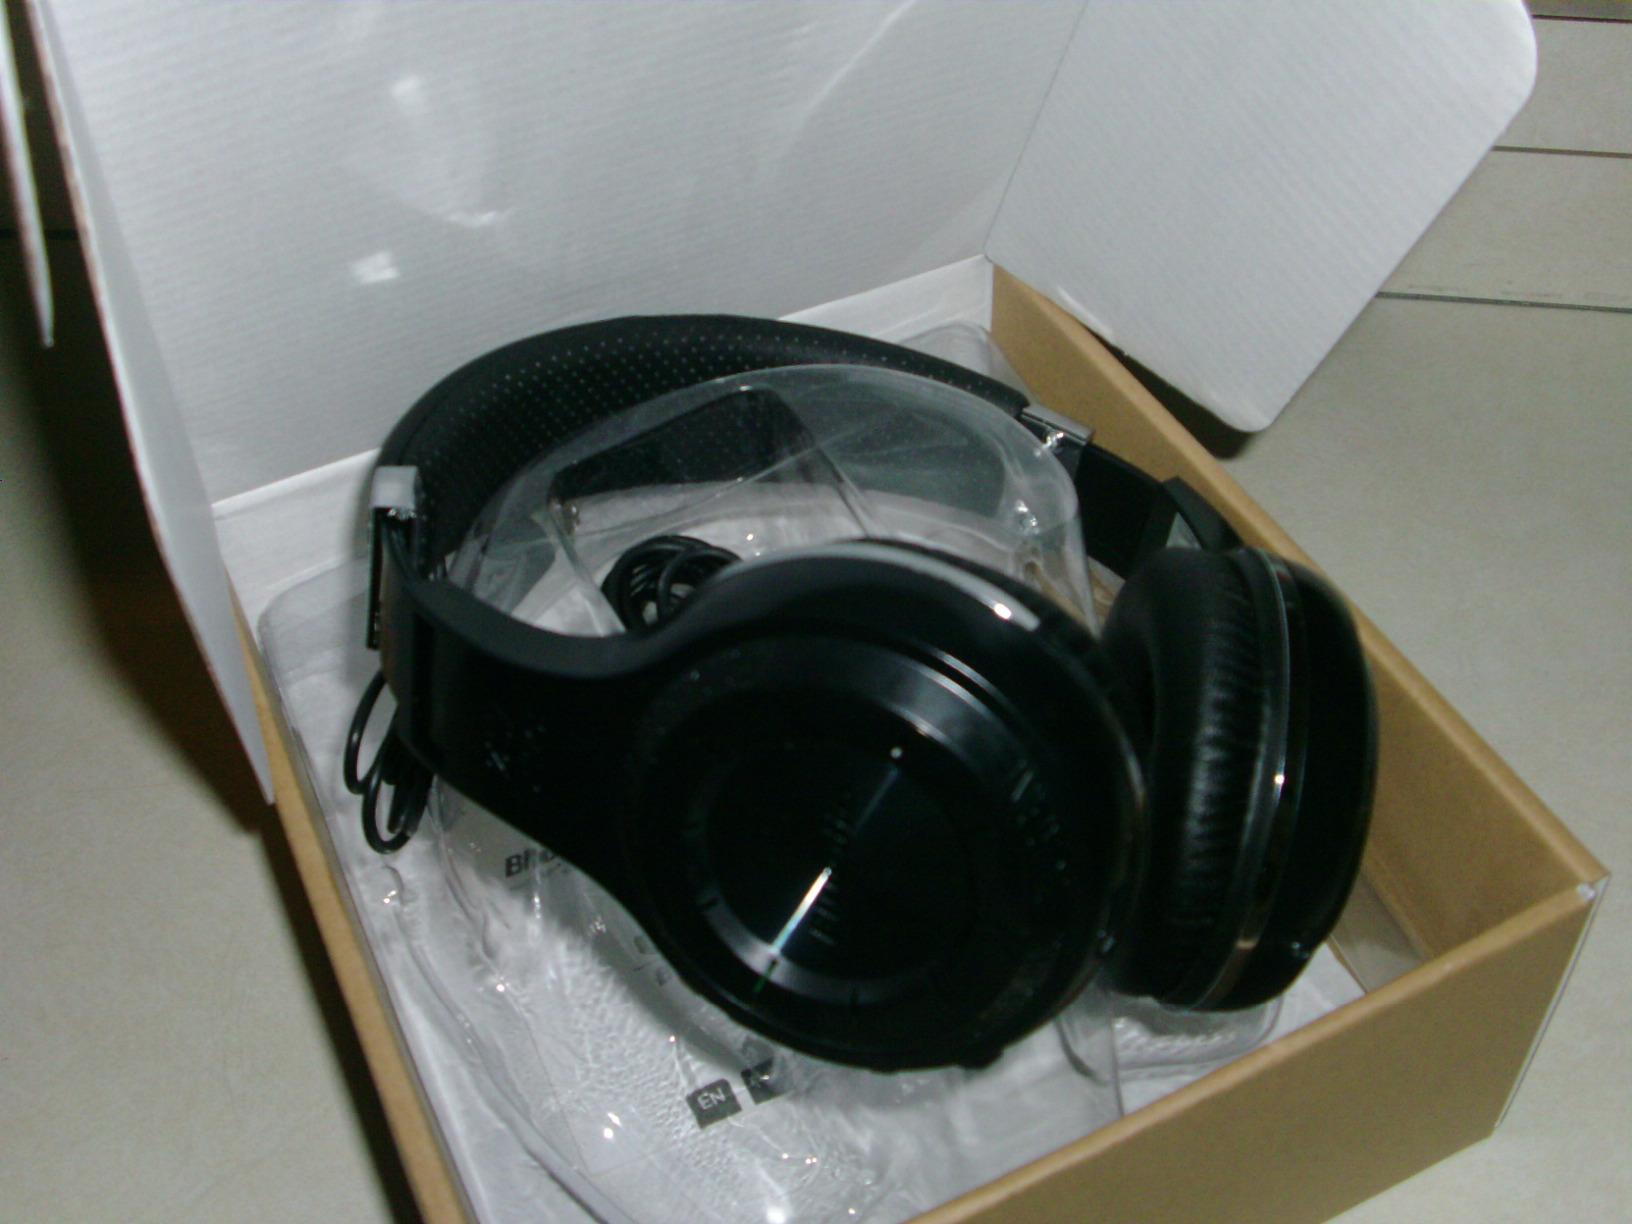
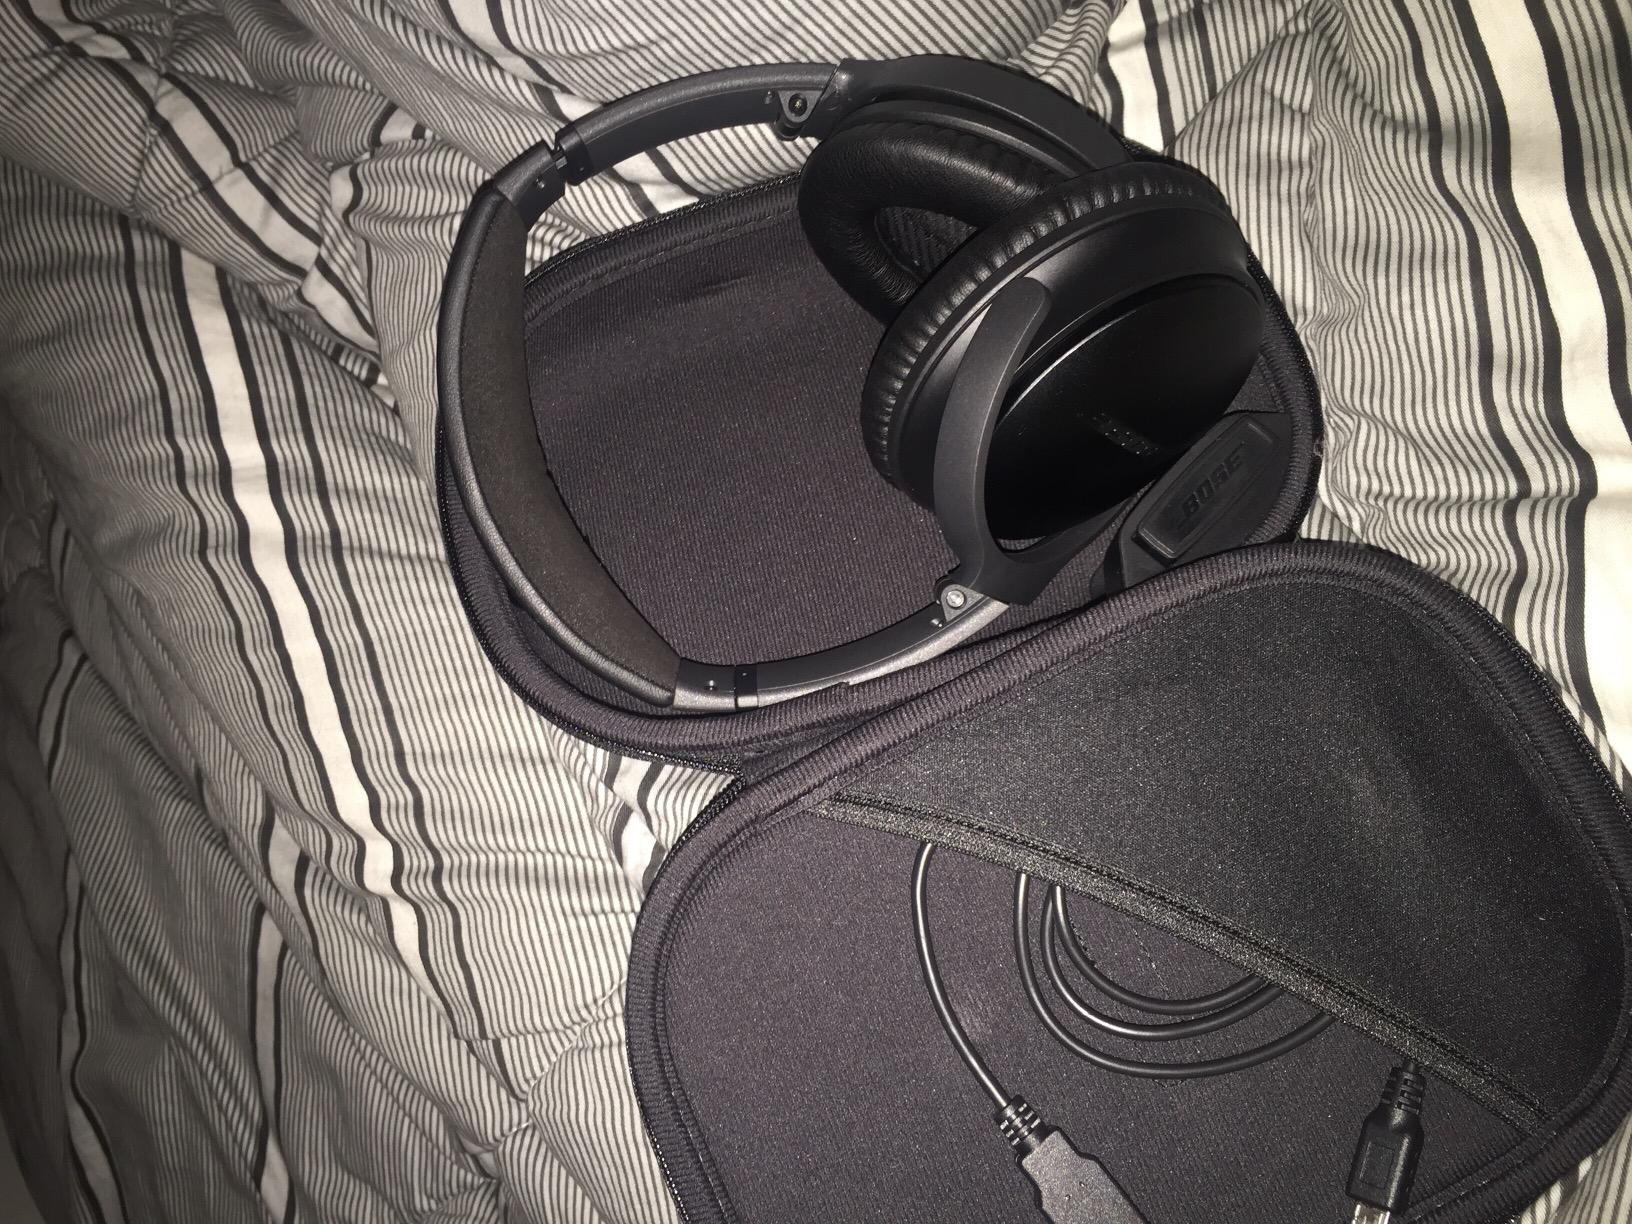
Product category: headphones
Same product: no